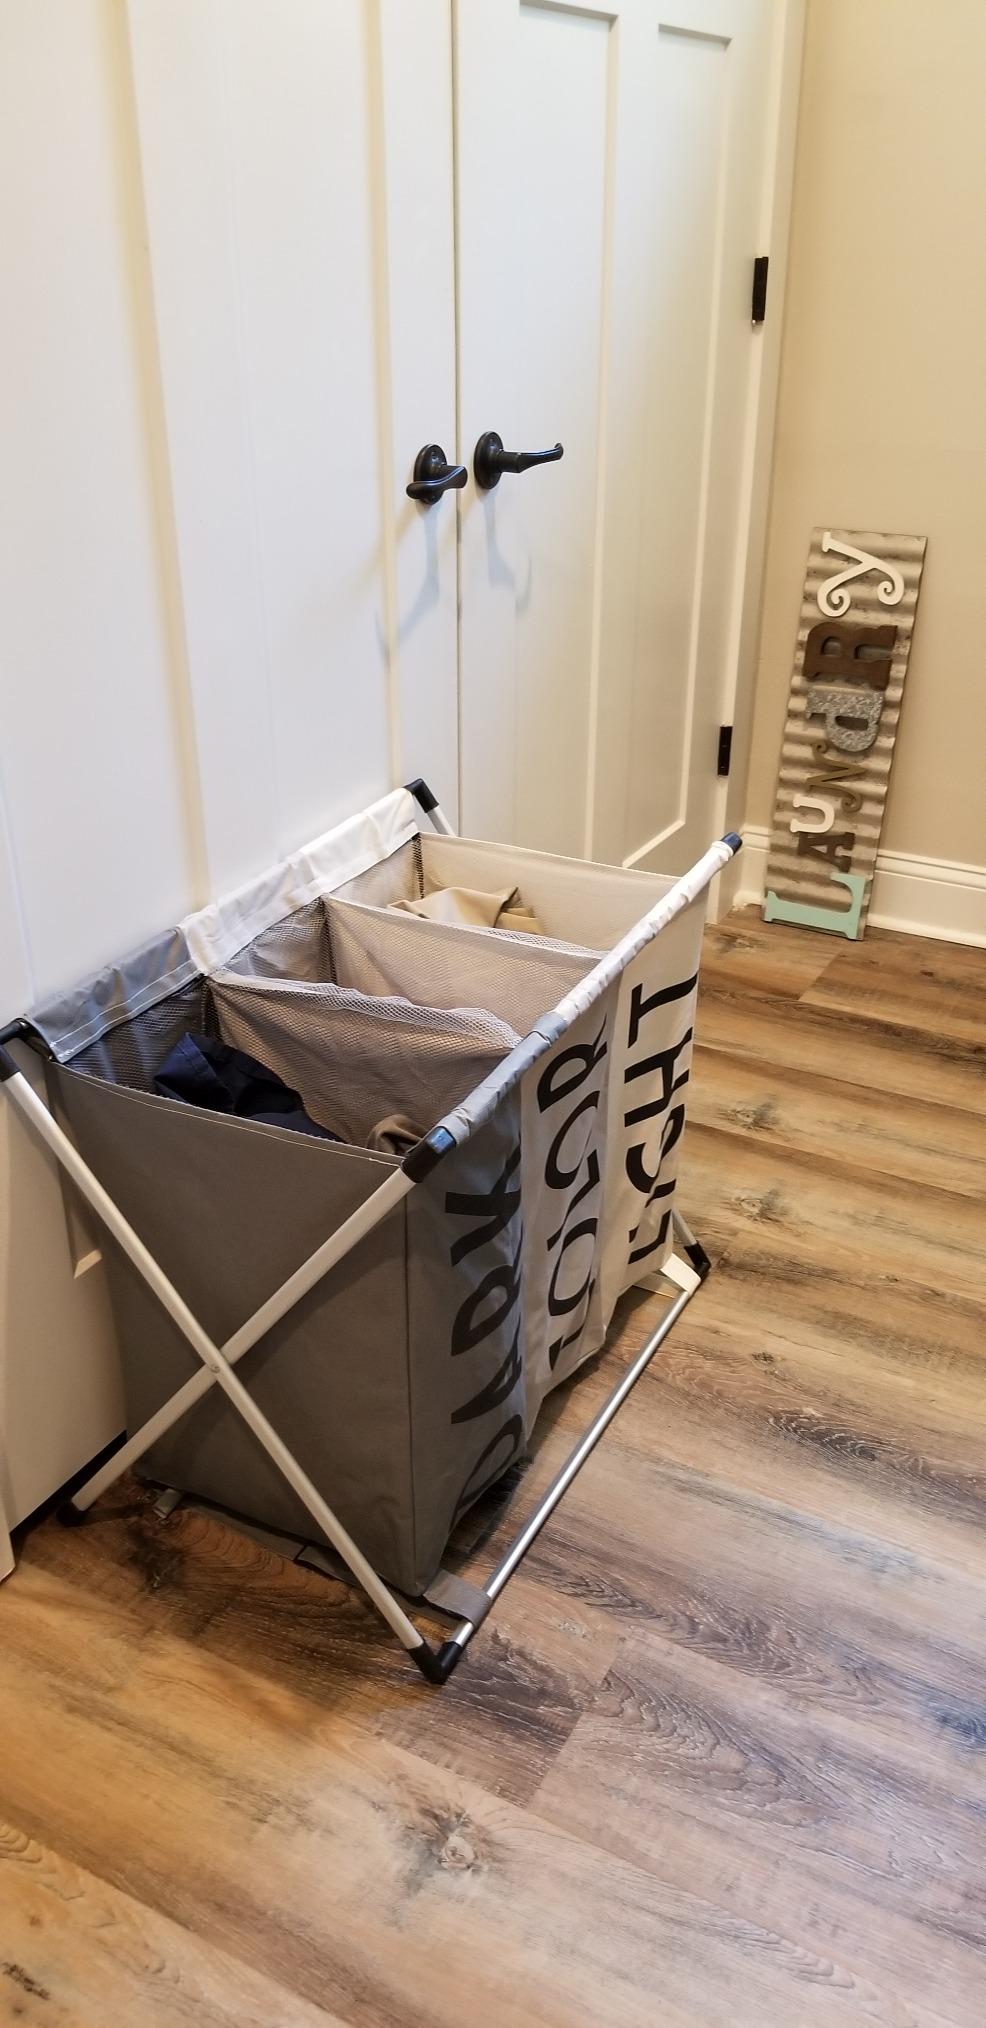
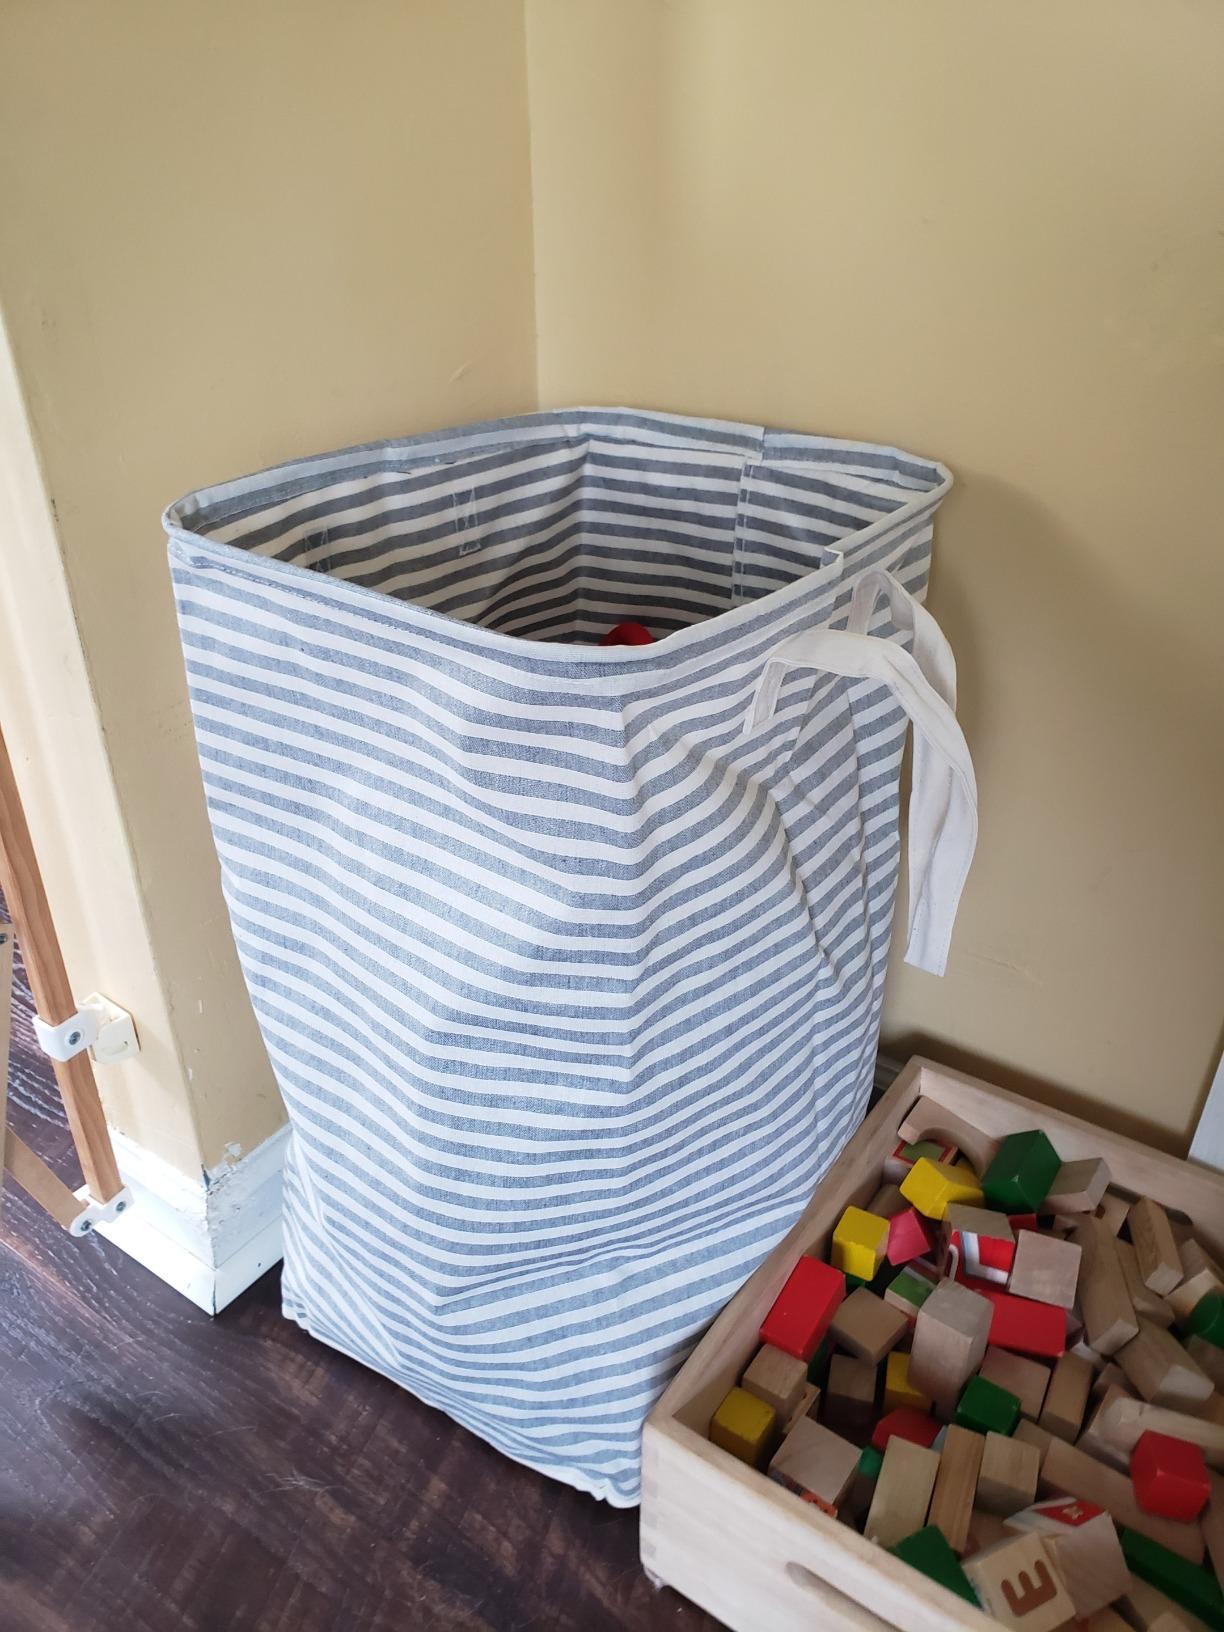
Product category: items_hamper
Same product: no